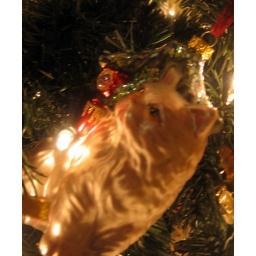
Taken by me, Christmas 2007. Blown glass cat ornament on a friend's tree.